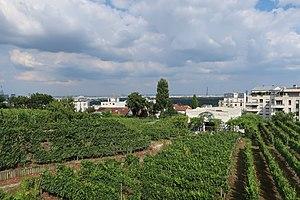
Vigne municipale de Suresnes, 4 rue du Passage Saint-Maurice (Hauts-de-Seine).
Le vignoble d'Île-de-France a le même âge que son implantation dans le Nord de l'Europe par les Romains. Ces derniers laissent place à la civilisation chrétienne pour créer autour de la ville un décor méditerranéen grâce à la vigne. Les vins d'île-de-France datent du IVᵉ siècle et constituent la principale production du pays à destination de la table royale ainsi qu'à l'export. Aujourd'hui, comme à cette époque, la vigne est mentionnée partout en région parisienne notamment à travers des noms de rues comme : « rue des Vignes » à Tacoignières et Auteuil-Le-Roi, dans les Yvelines « chemin de la Butte des Vignes » à Chevreuse ou encore Jouars-Pontchartrain, ou bien « avenue des Vignes-Benettes » au Pecq toujours dans les Yvelines.